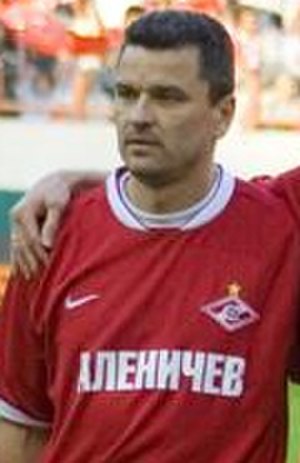
Jurij Nikiforov
Jurij Nikiforov er en tidligere russisk fodboldspiller.